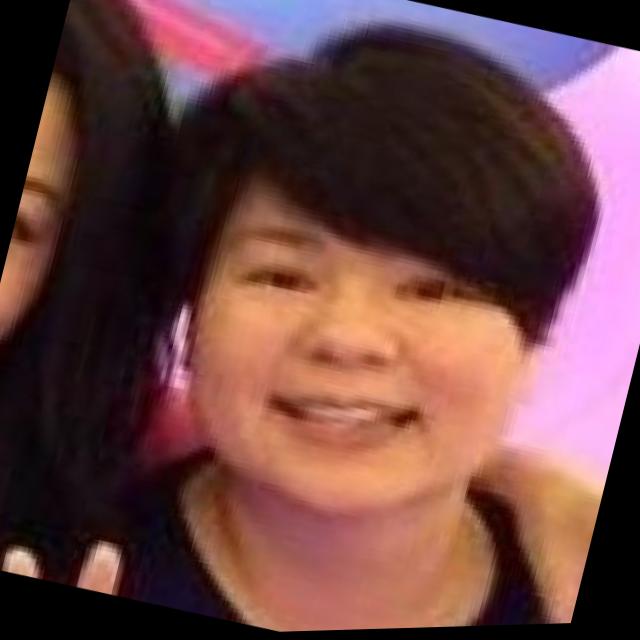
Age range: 21-44